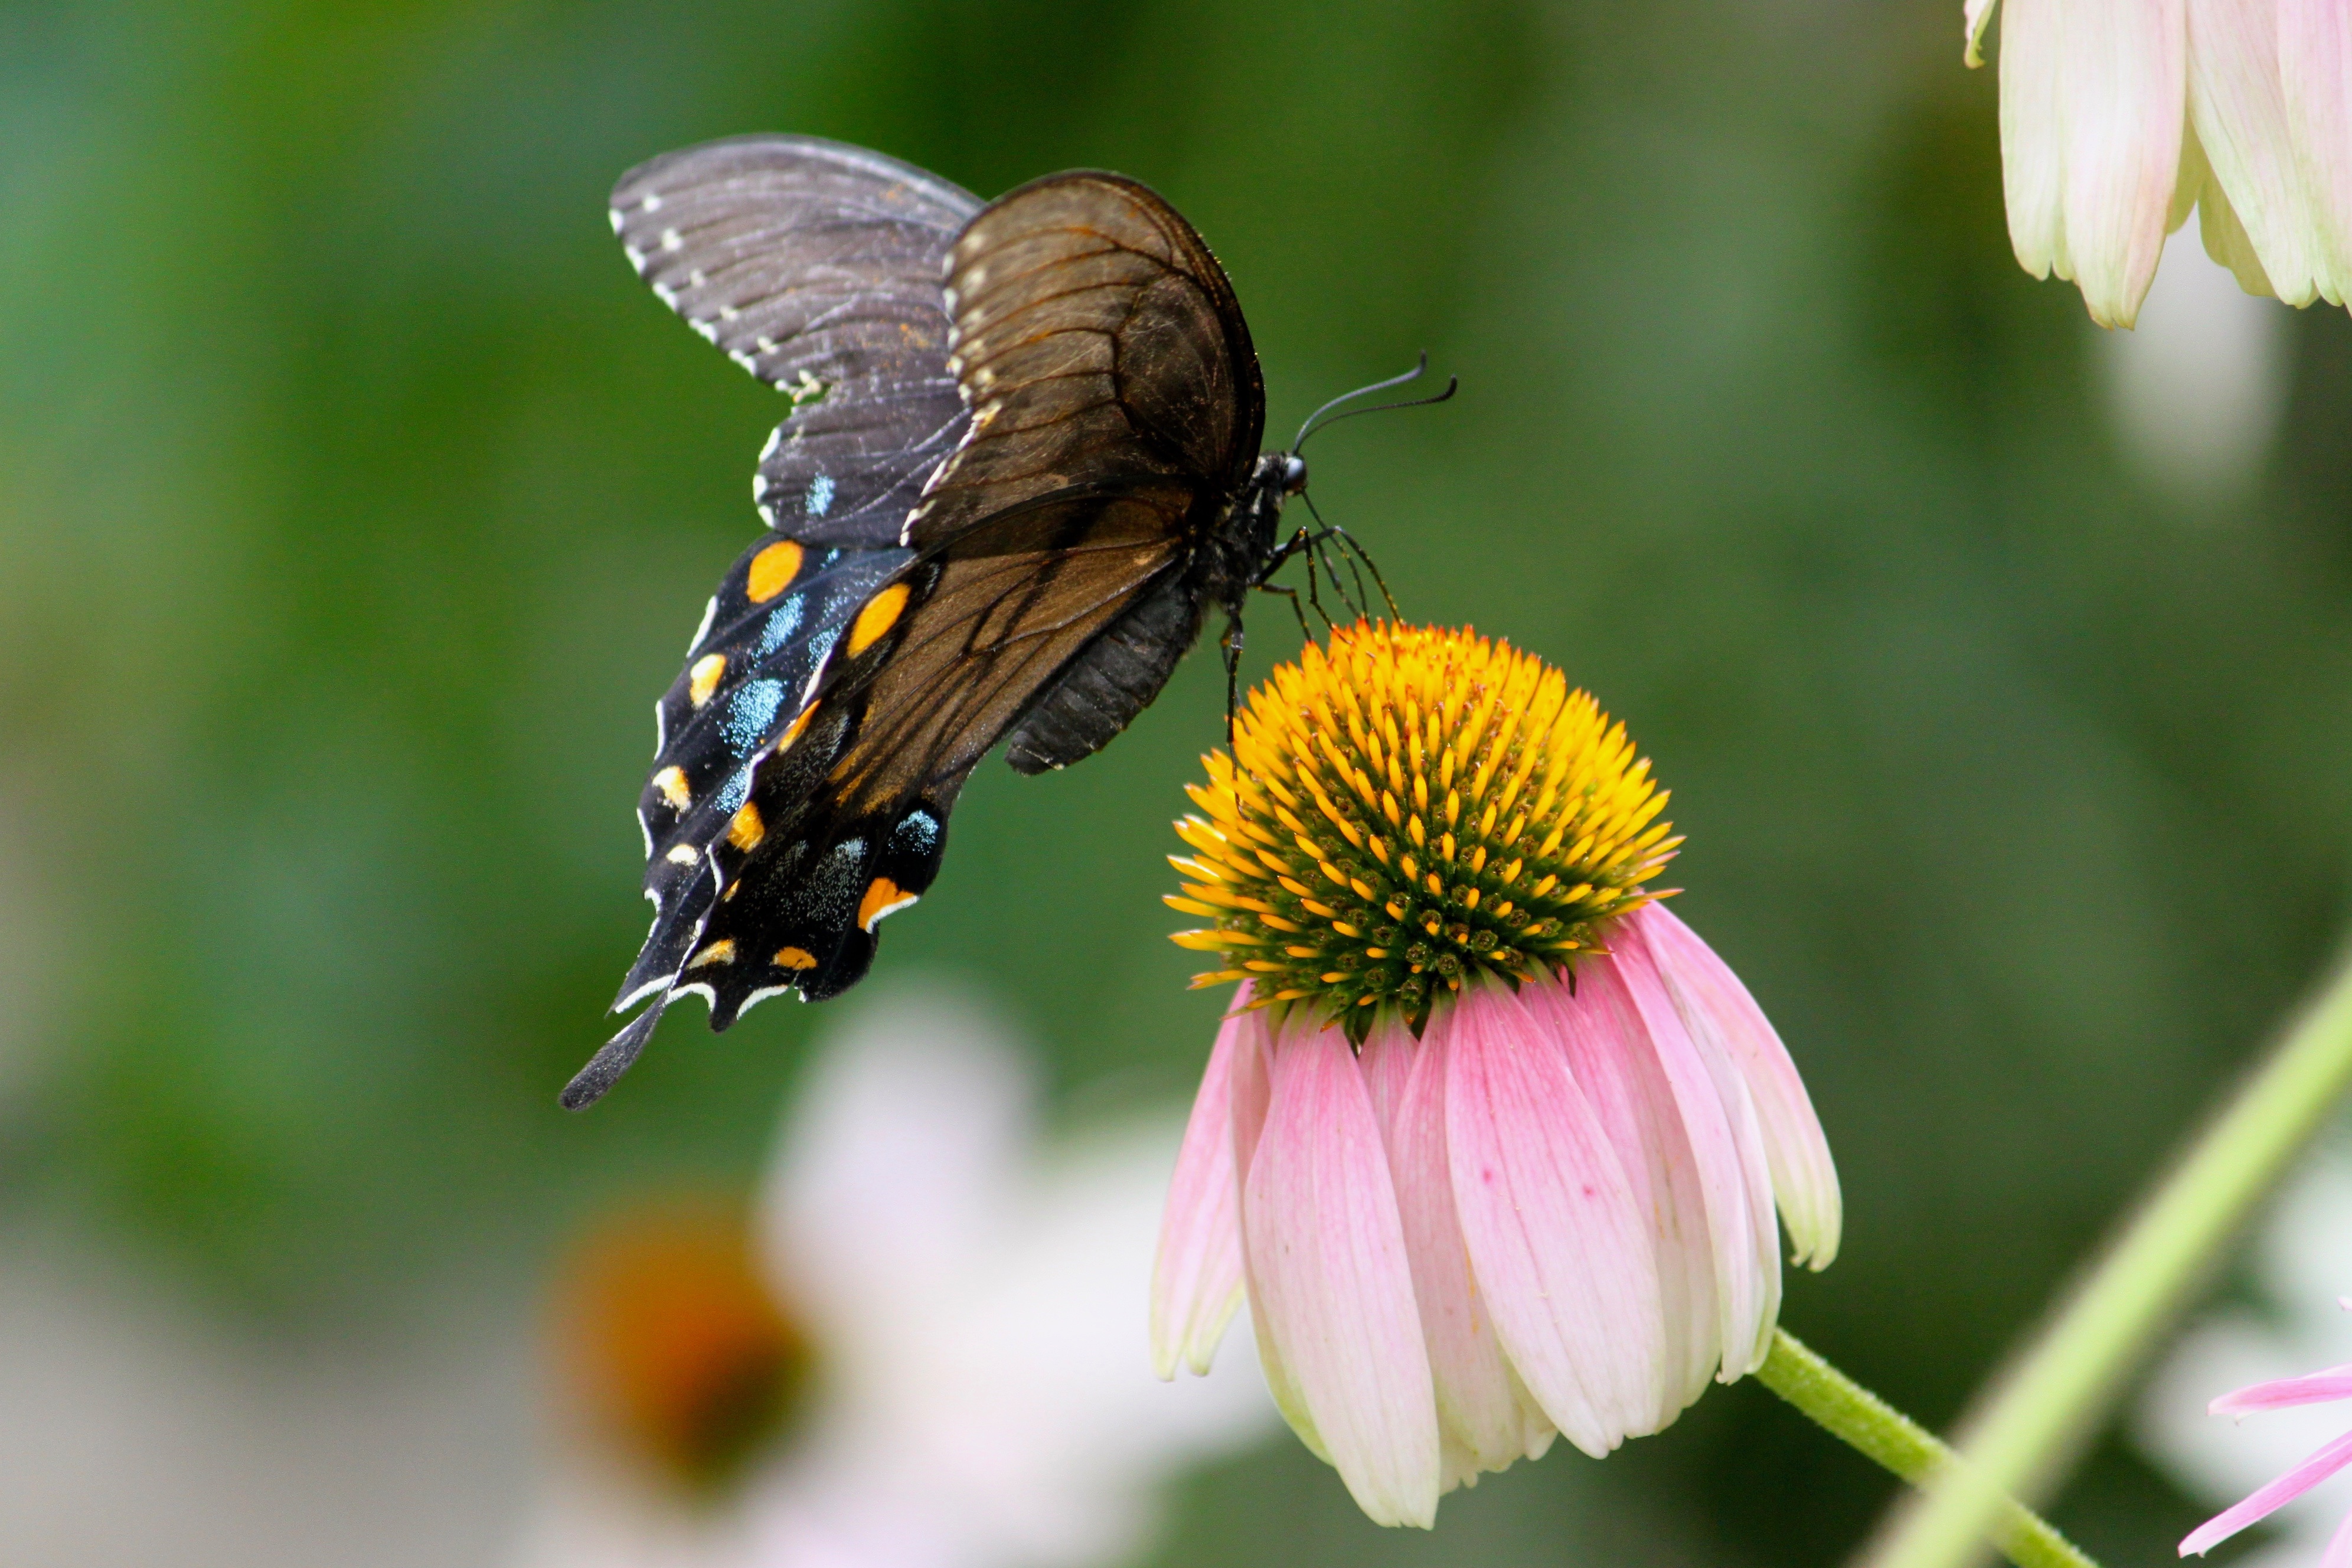
nature, wing, plant, photography, flower, petal, summer, wildlife, pollination, insect, macro, botany, moth, butterfly, colorful, pink, flora, fauna, invertebrate, wildflower, close up, nectar, macro photography, pollinator, moths and butterflies, lycaenid